Sayano-Shushenskaya power station accident

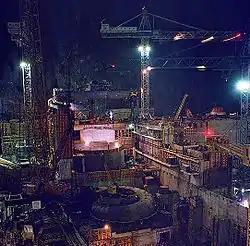
Construction of the station and assembly of turbine 2

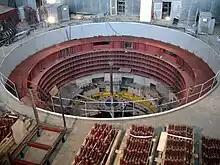
Repairs on a turbine, in 2011

At the time, repairs were estimated to take up to four years. Over 2,000 people were involved in the rescue work and liquidation of the consequences after the disaster. According to Russian Energy Minister Sergei Shmatko, the rebuilding of the engine room alone was estimated to cost 40 billion rubles (€880 million, US$1.3 billion). Russia's Sberbank agreed to lend 20 billion rubles (€440 million, US$630 million) for the repair works. RusHydro also negotiated a loan with the European Bank for Reconstruction and Development.